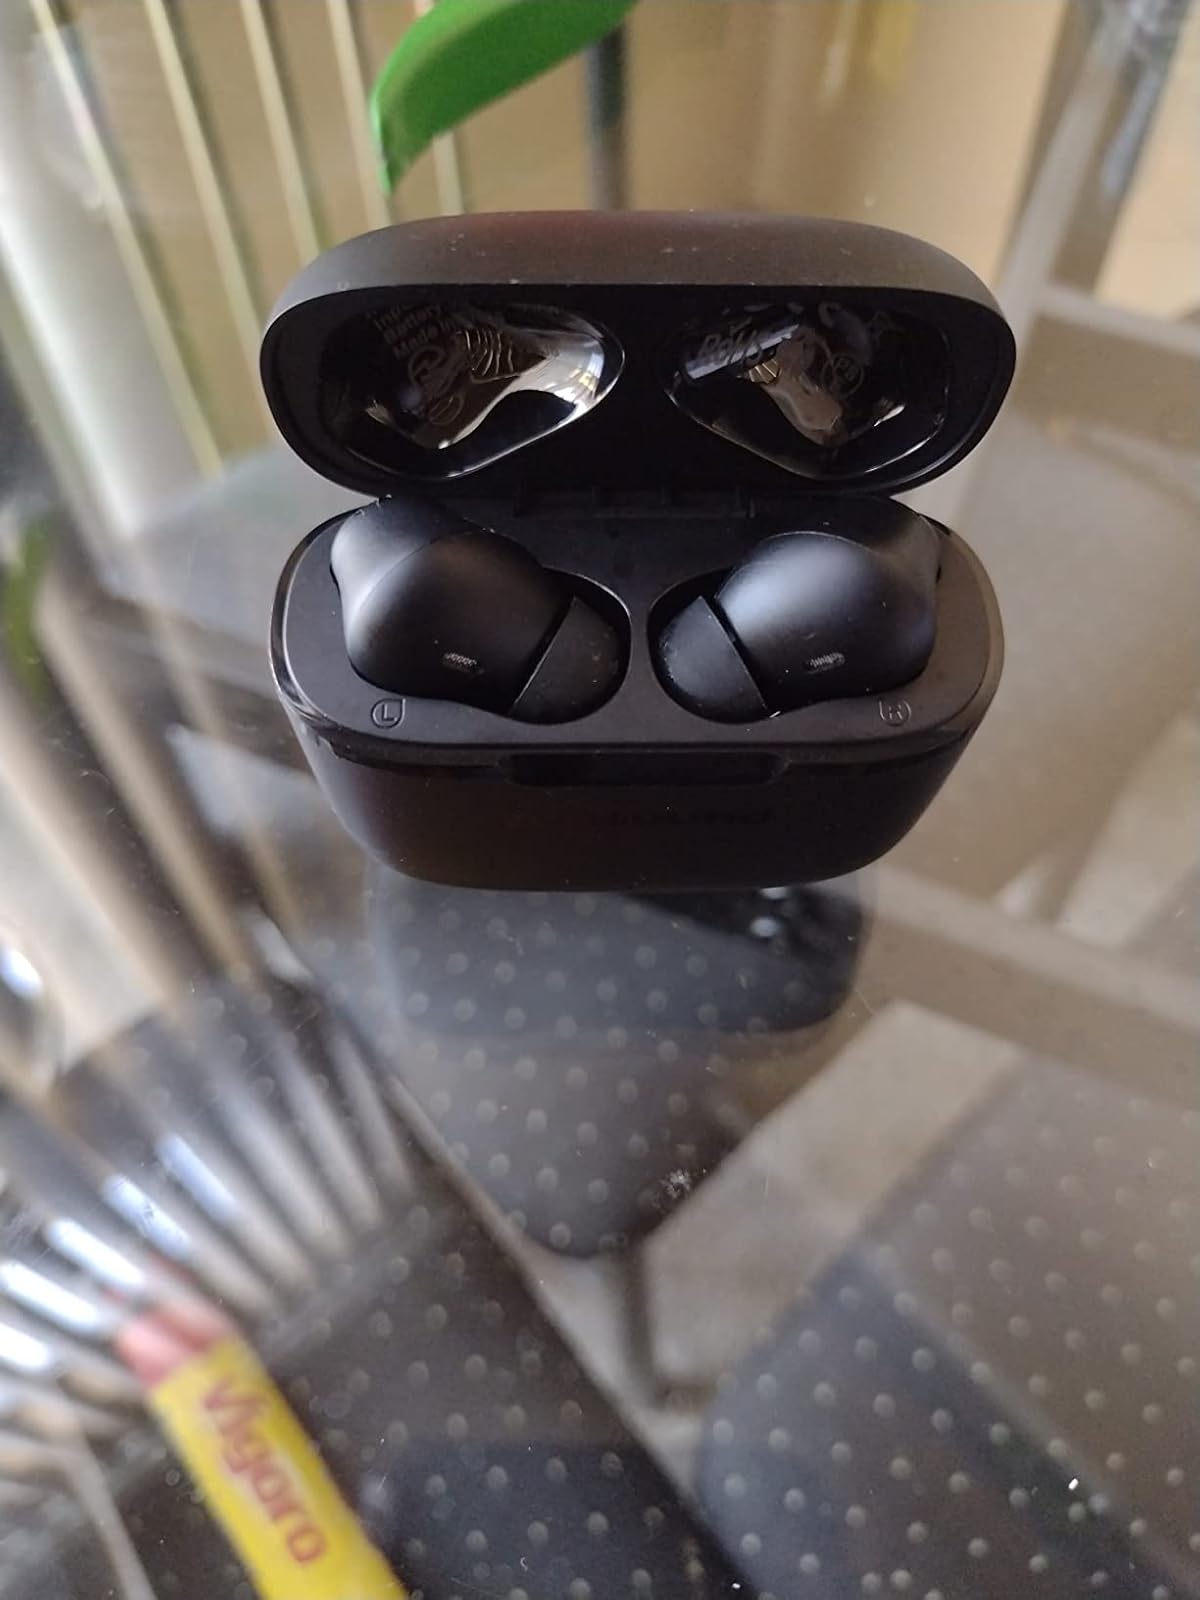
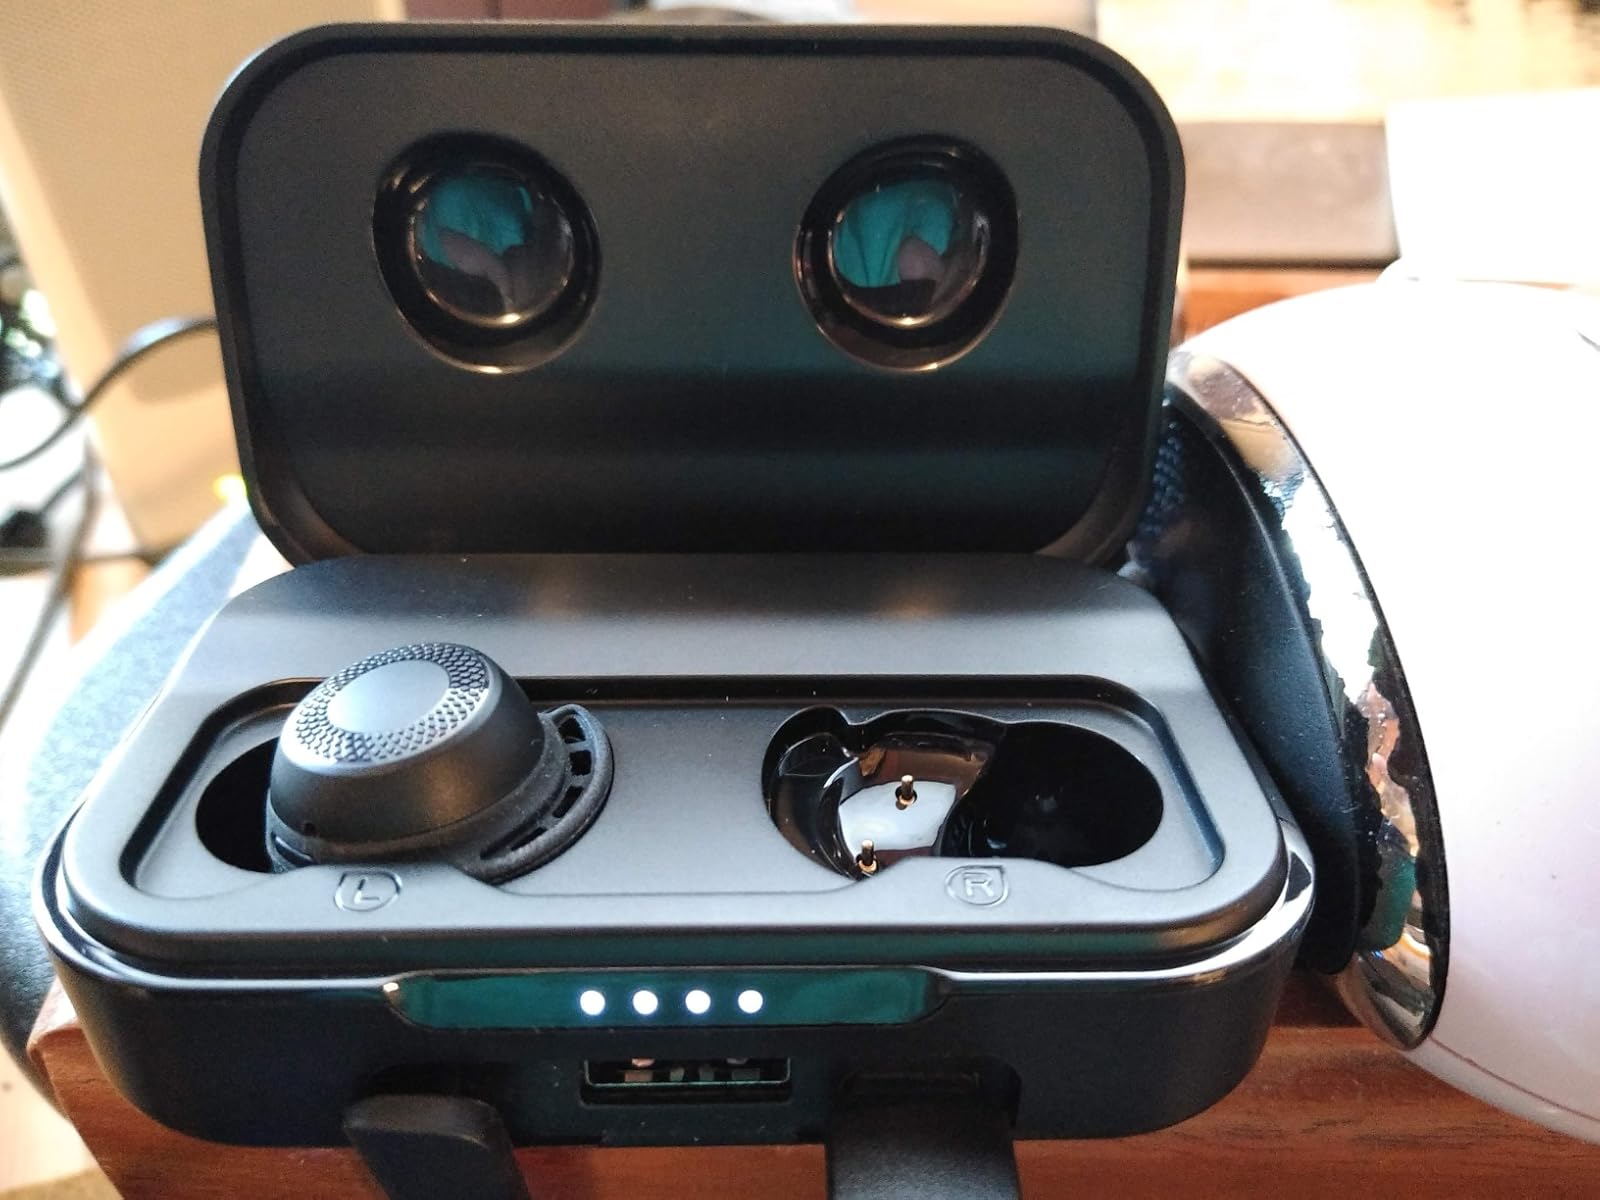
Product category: earbuds
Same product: no